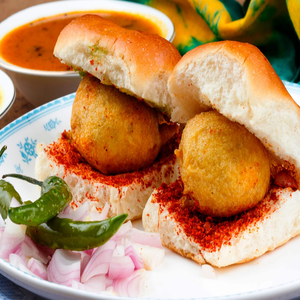
Dish: vadapav